Land of Fighting Men

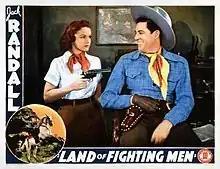
Theatrical release poster

Land of Fighting Men is a 1938 American Western film directed by Alan James and written by Joseph O'Donnell. The film stars Jack Randall, Bruce Bennett, Louise Stanley, Dick Jones, Walt Shrum and Bob Burns. The film was released on March 11, 1938, by Monogram Pictures.